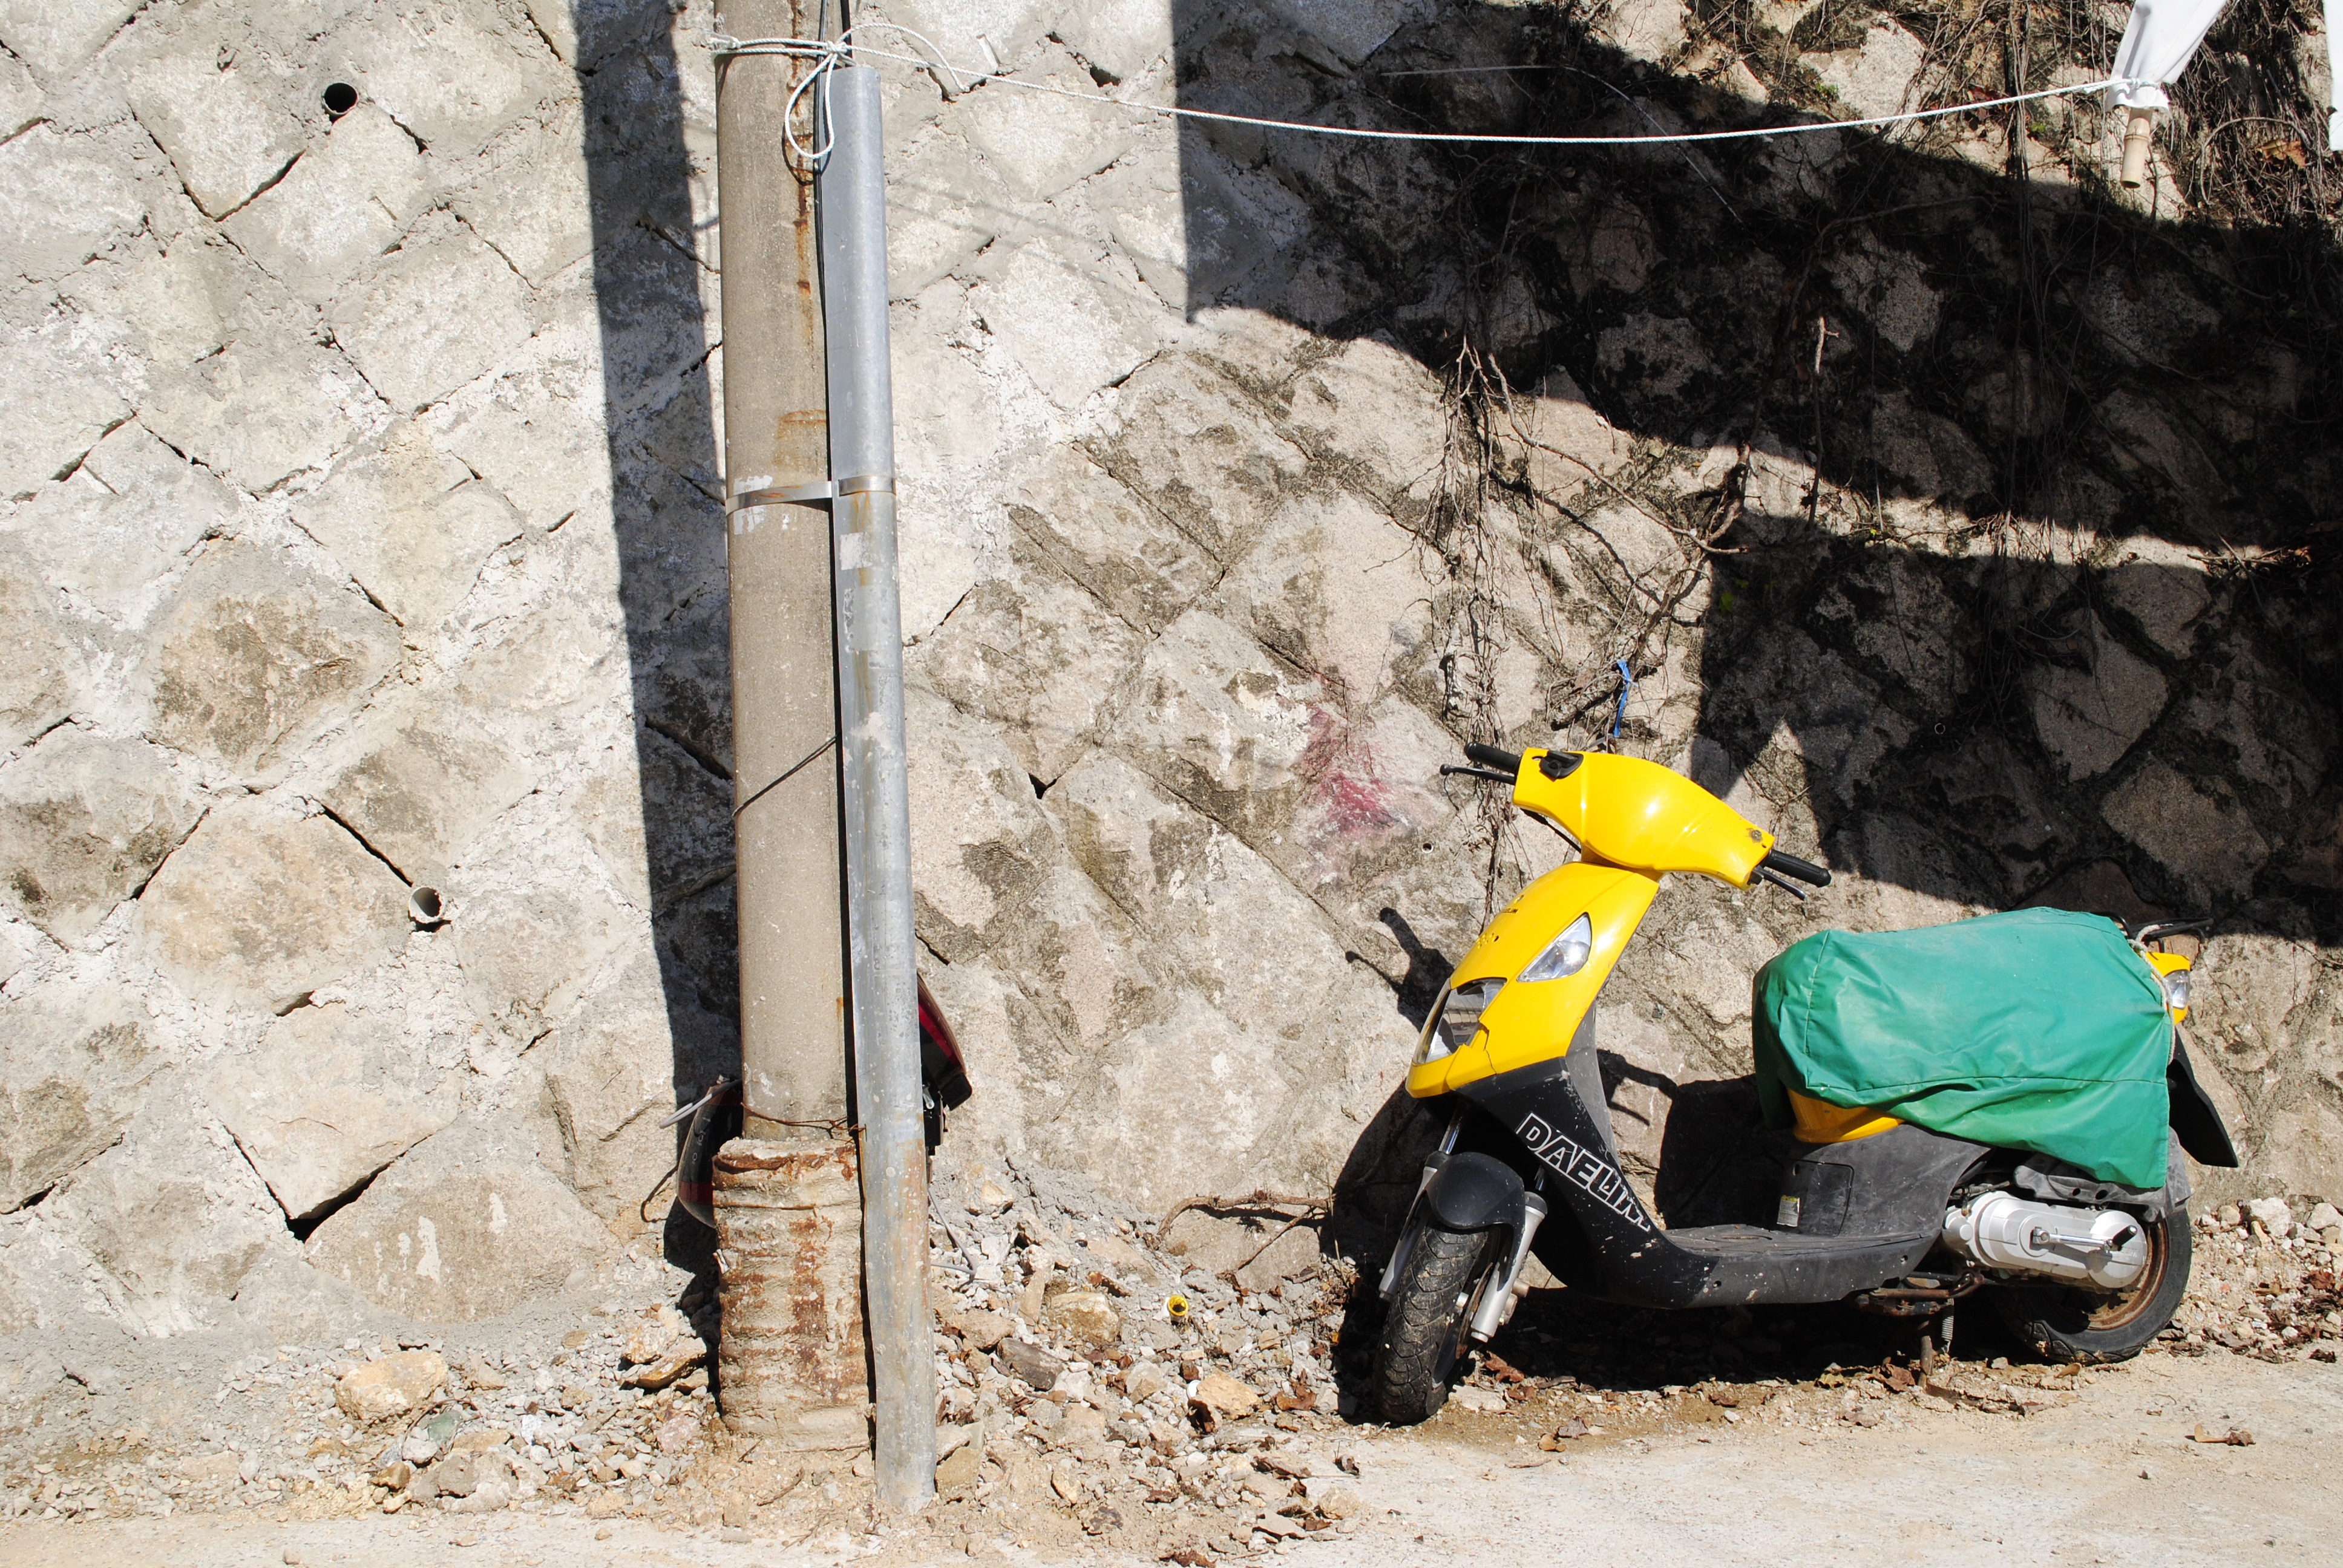
wall, soil, yellow, scooter, geology, street lights, geological phenomenon